Battle of Tabsor

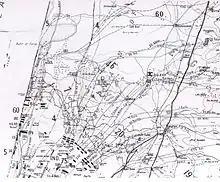
Attack on Tabsor defences and advance to Et Tire

In August 1918, the Central Powers' Yildirim Army Group commanded by Otto Liman von Sanders consisted of 40,598 front-line infantrymen organised into twelve divisions defending a long front. They were armed with 19,819 rifles, 273 light and 696 heavy machine guns. The high number of machine guns reflects the Ottoman Army's new tables of organization.